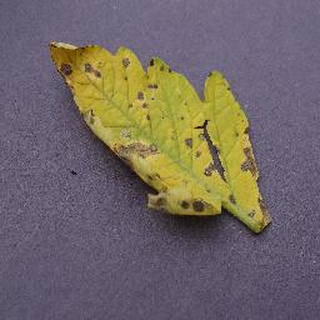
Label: tomato_septoria_leaf_spot